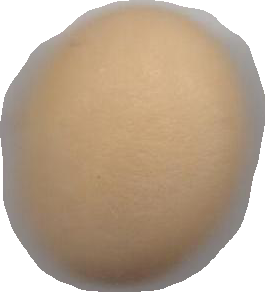
Variety: Grobogan